William H. McRaven

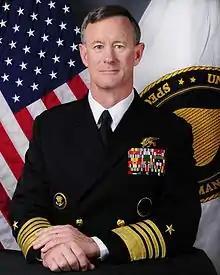
Official portrait, 2012

William Harry McRaven (born November 6, 1955) is a retired United States Navy four-star admiral who served as the ninth commander of the United States Special Operations Command (SOCOM) from August 8, 2011 to August 28, 2014. From 2015 to 2018, he was the chancellor of The University of Texas System.